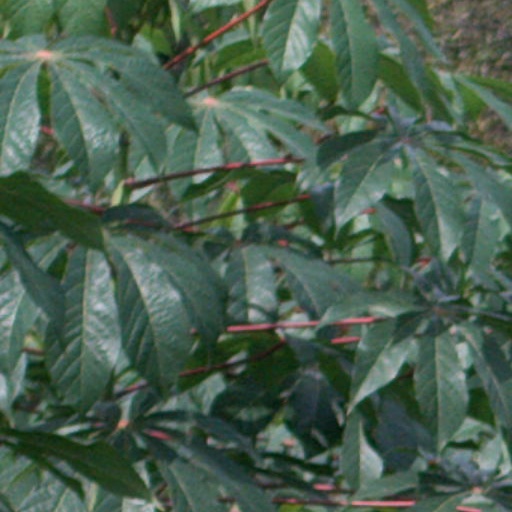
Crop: cassava